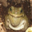
Label: frog